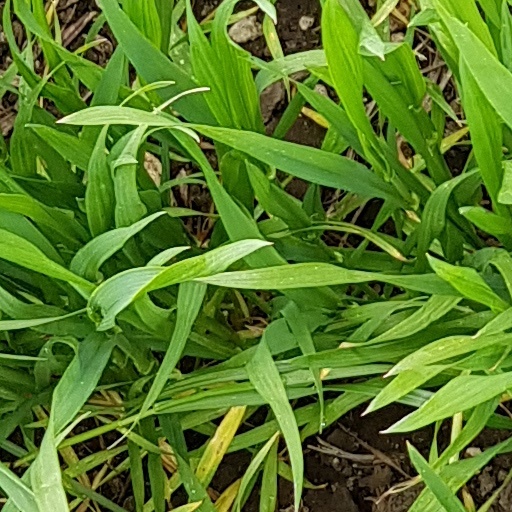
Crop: wheat